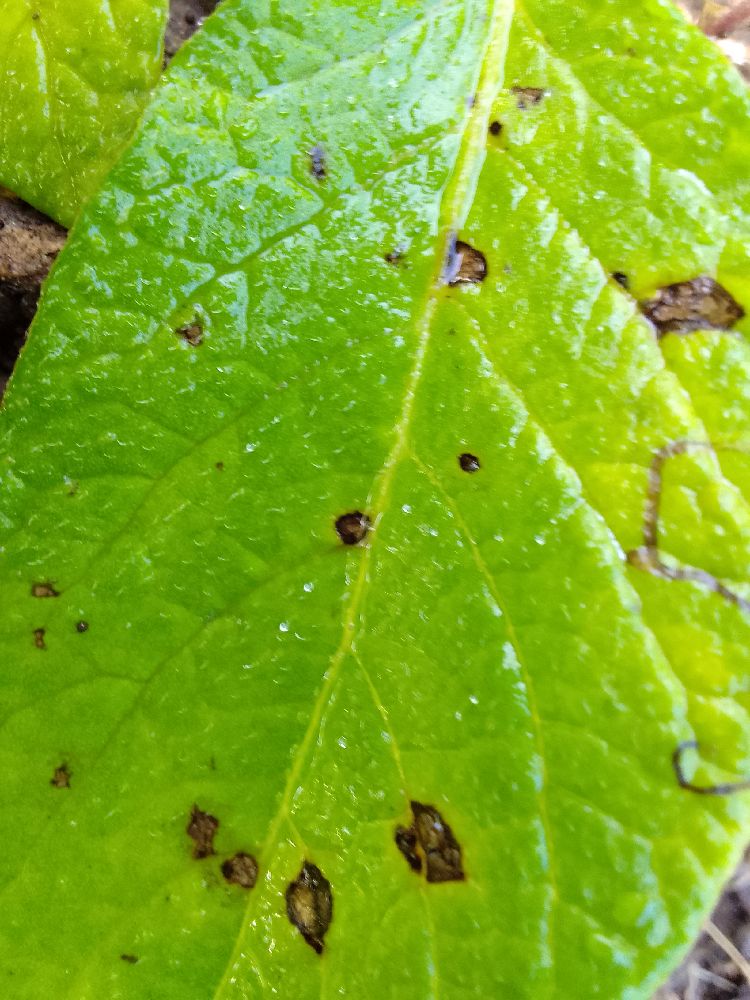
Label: Early blight